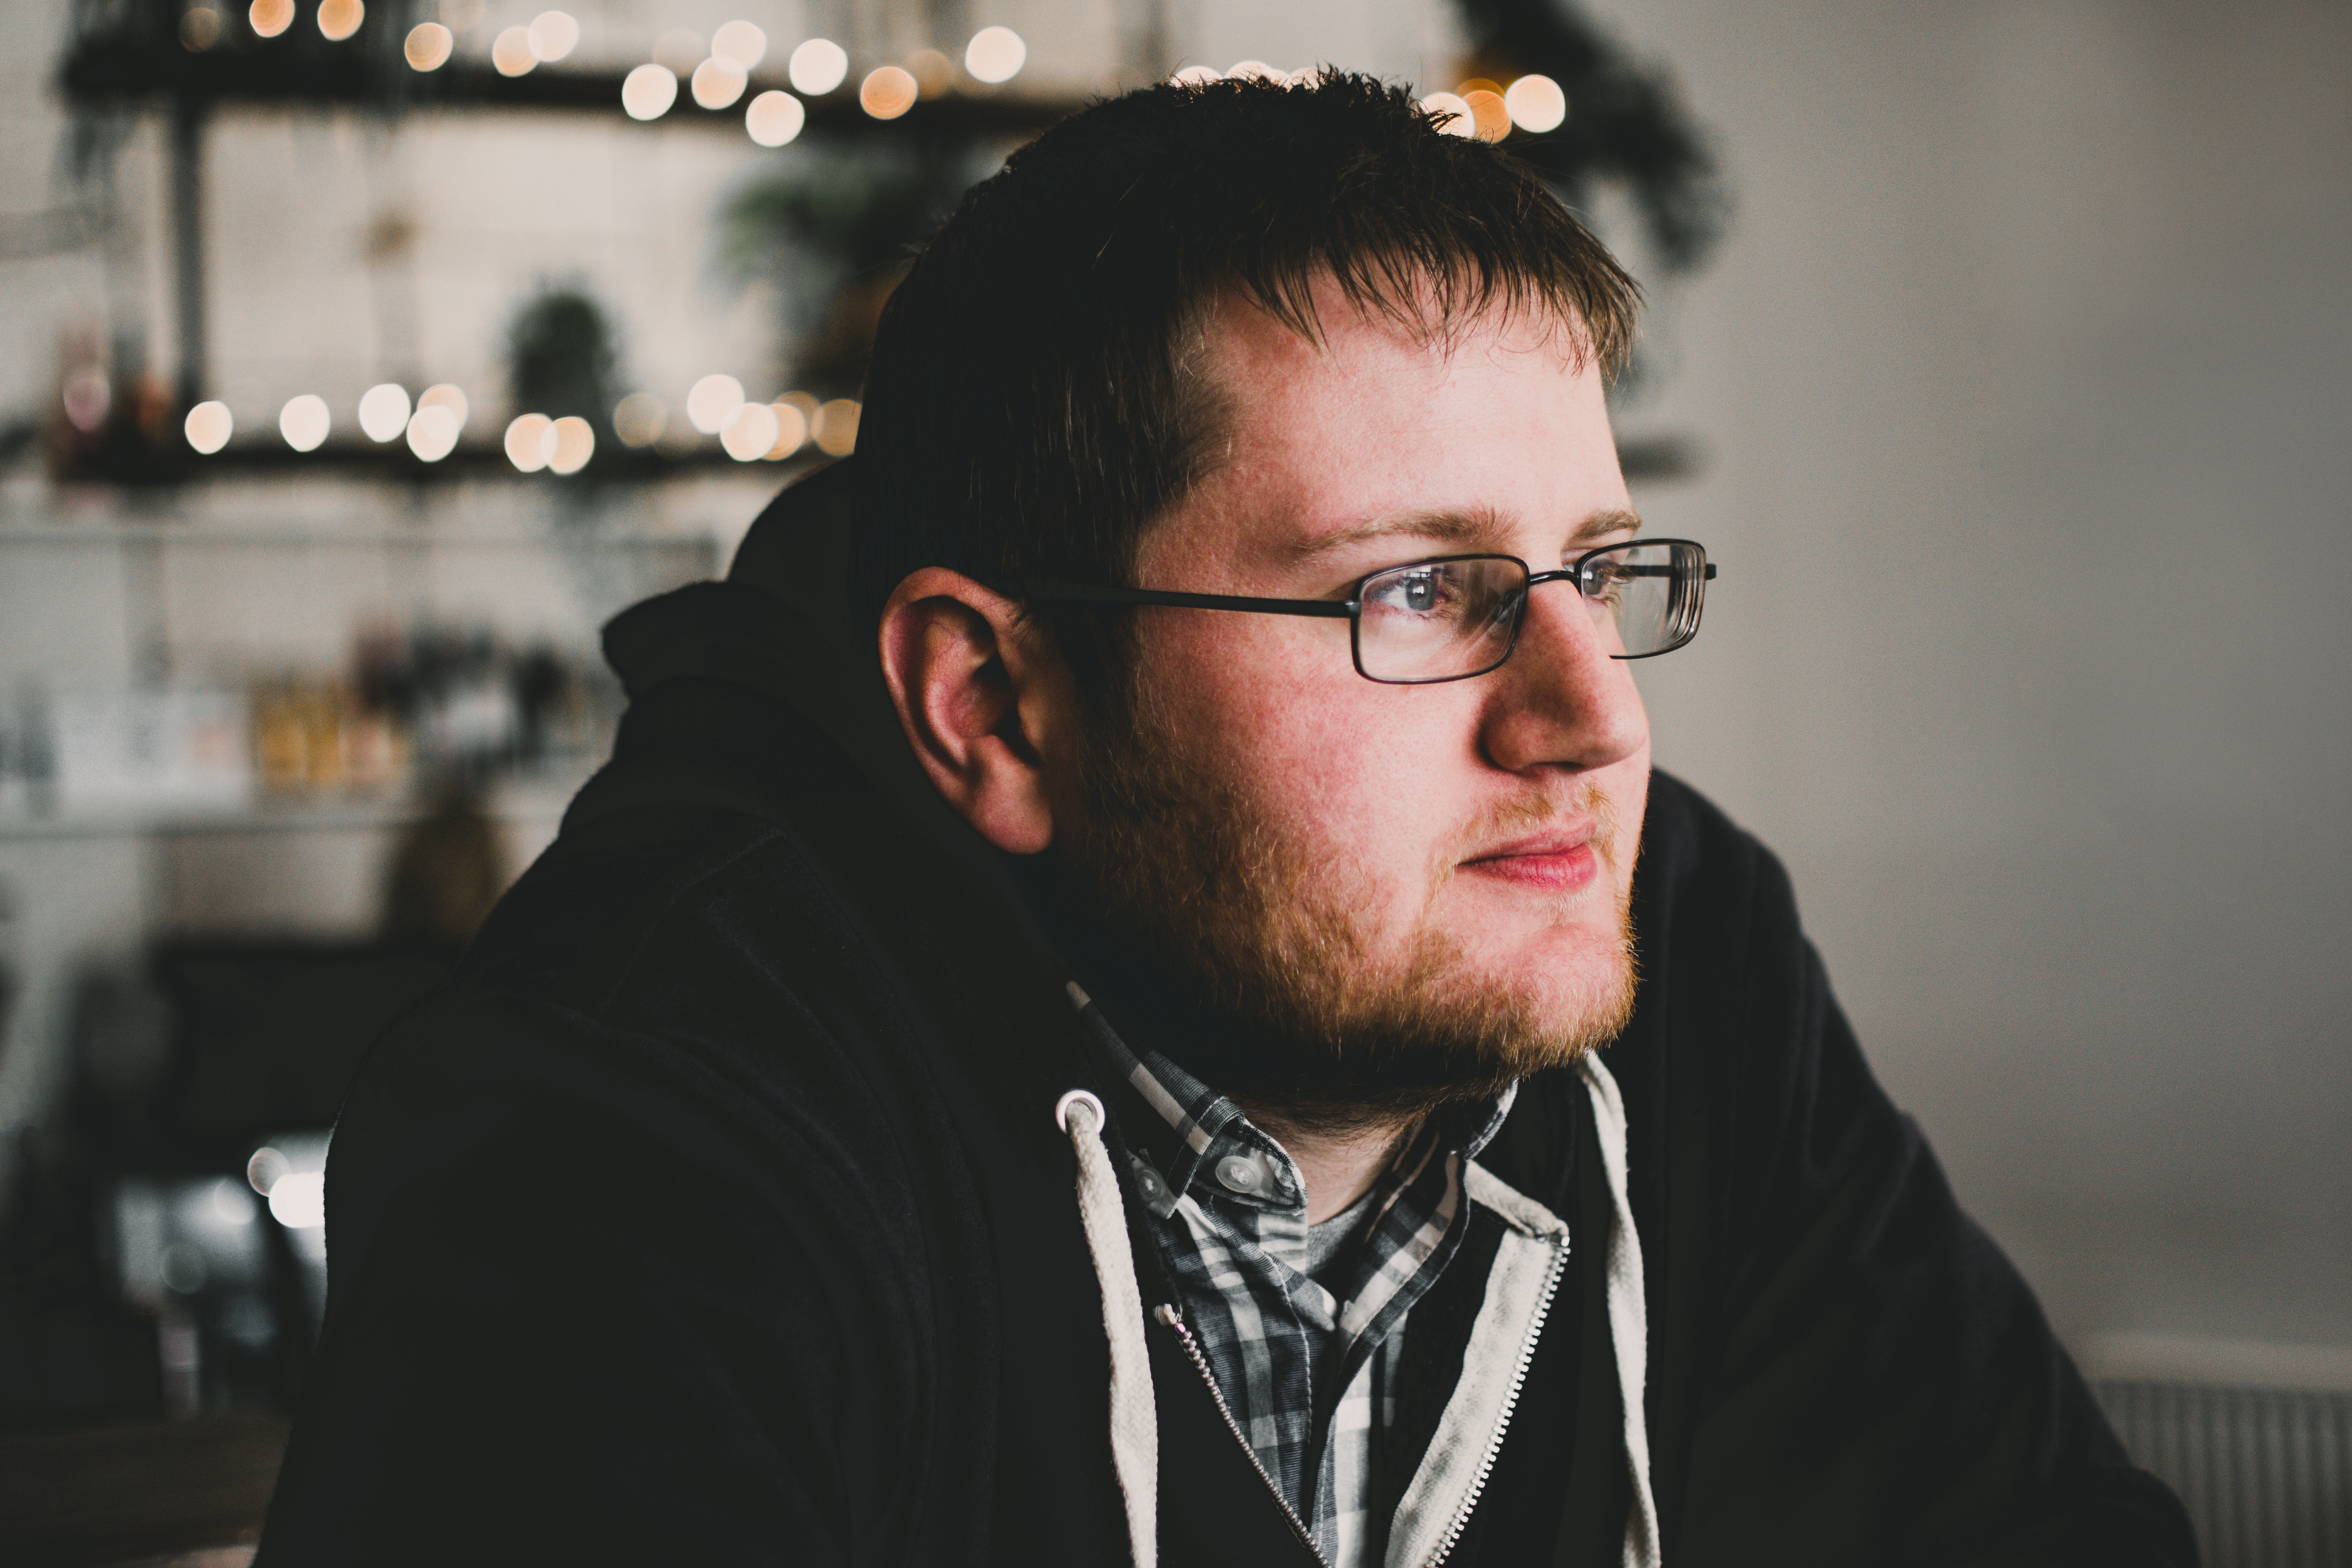
hair, facial hair, glasses, eyewear, beard, human, photography, outerwear, black hair, vision care, moustache